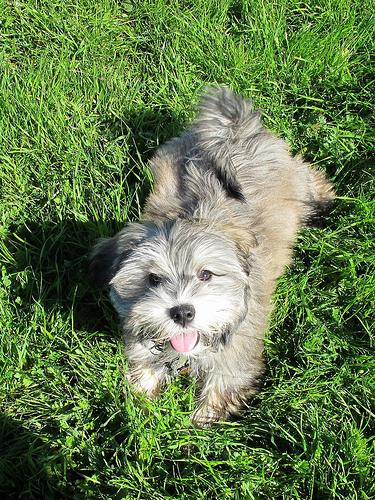
Breed: havanese